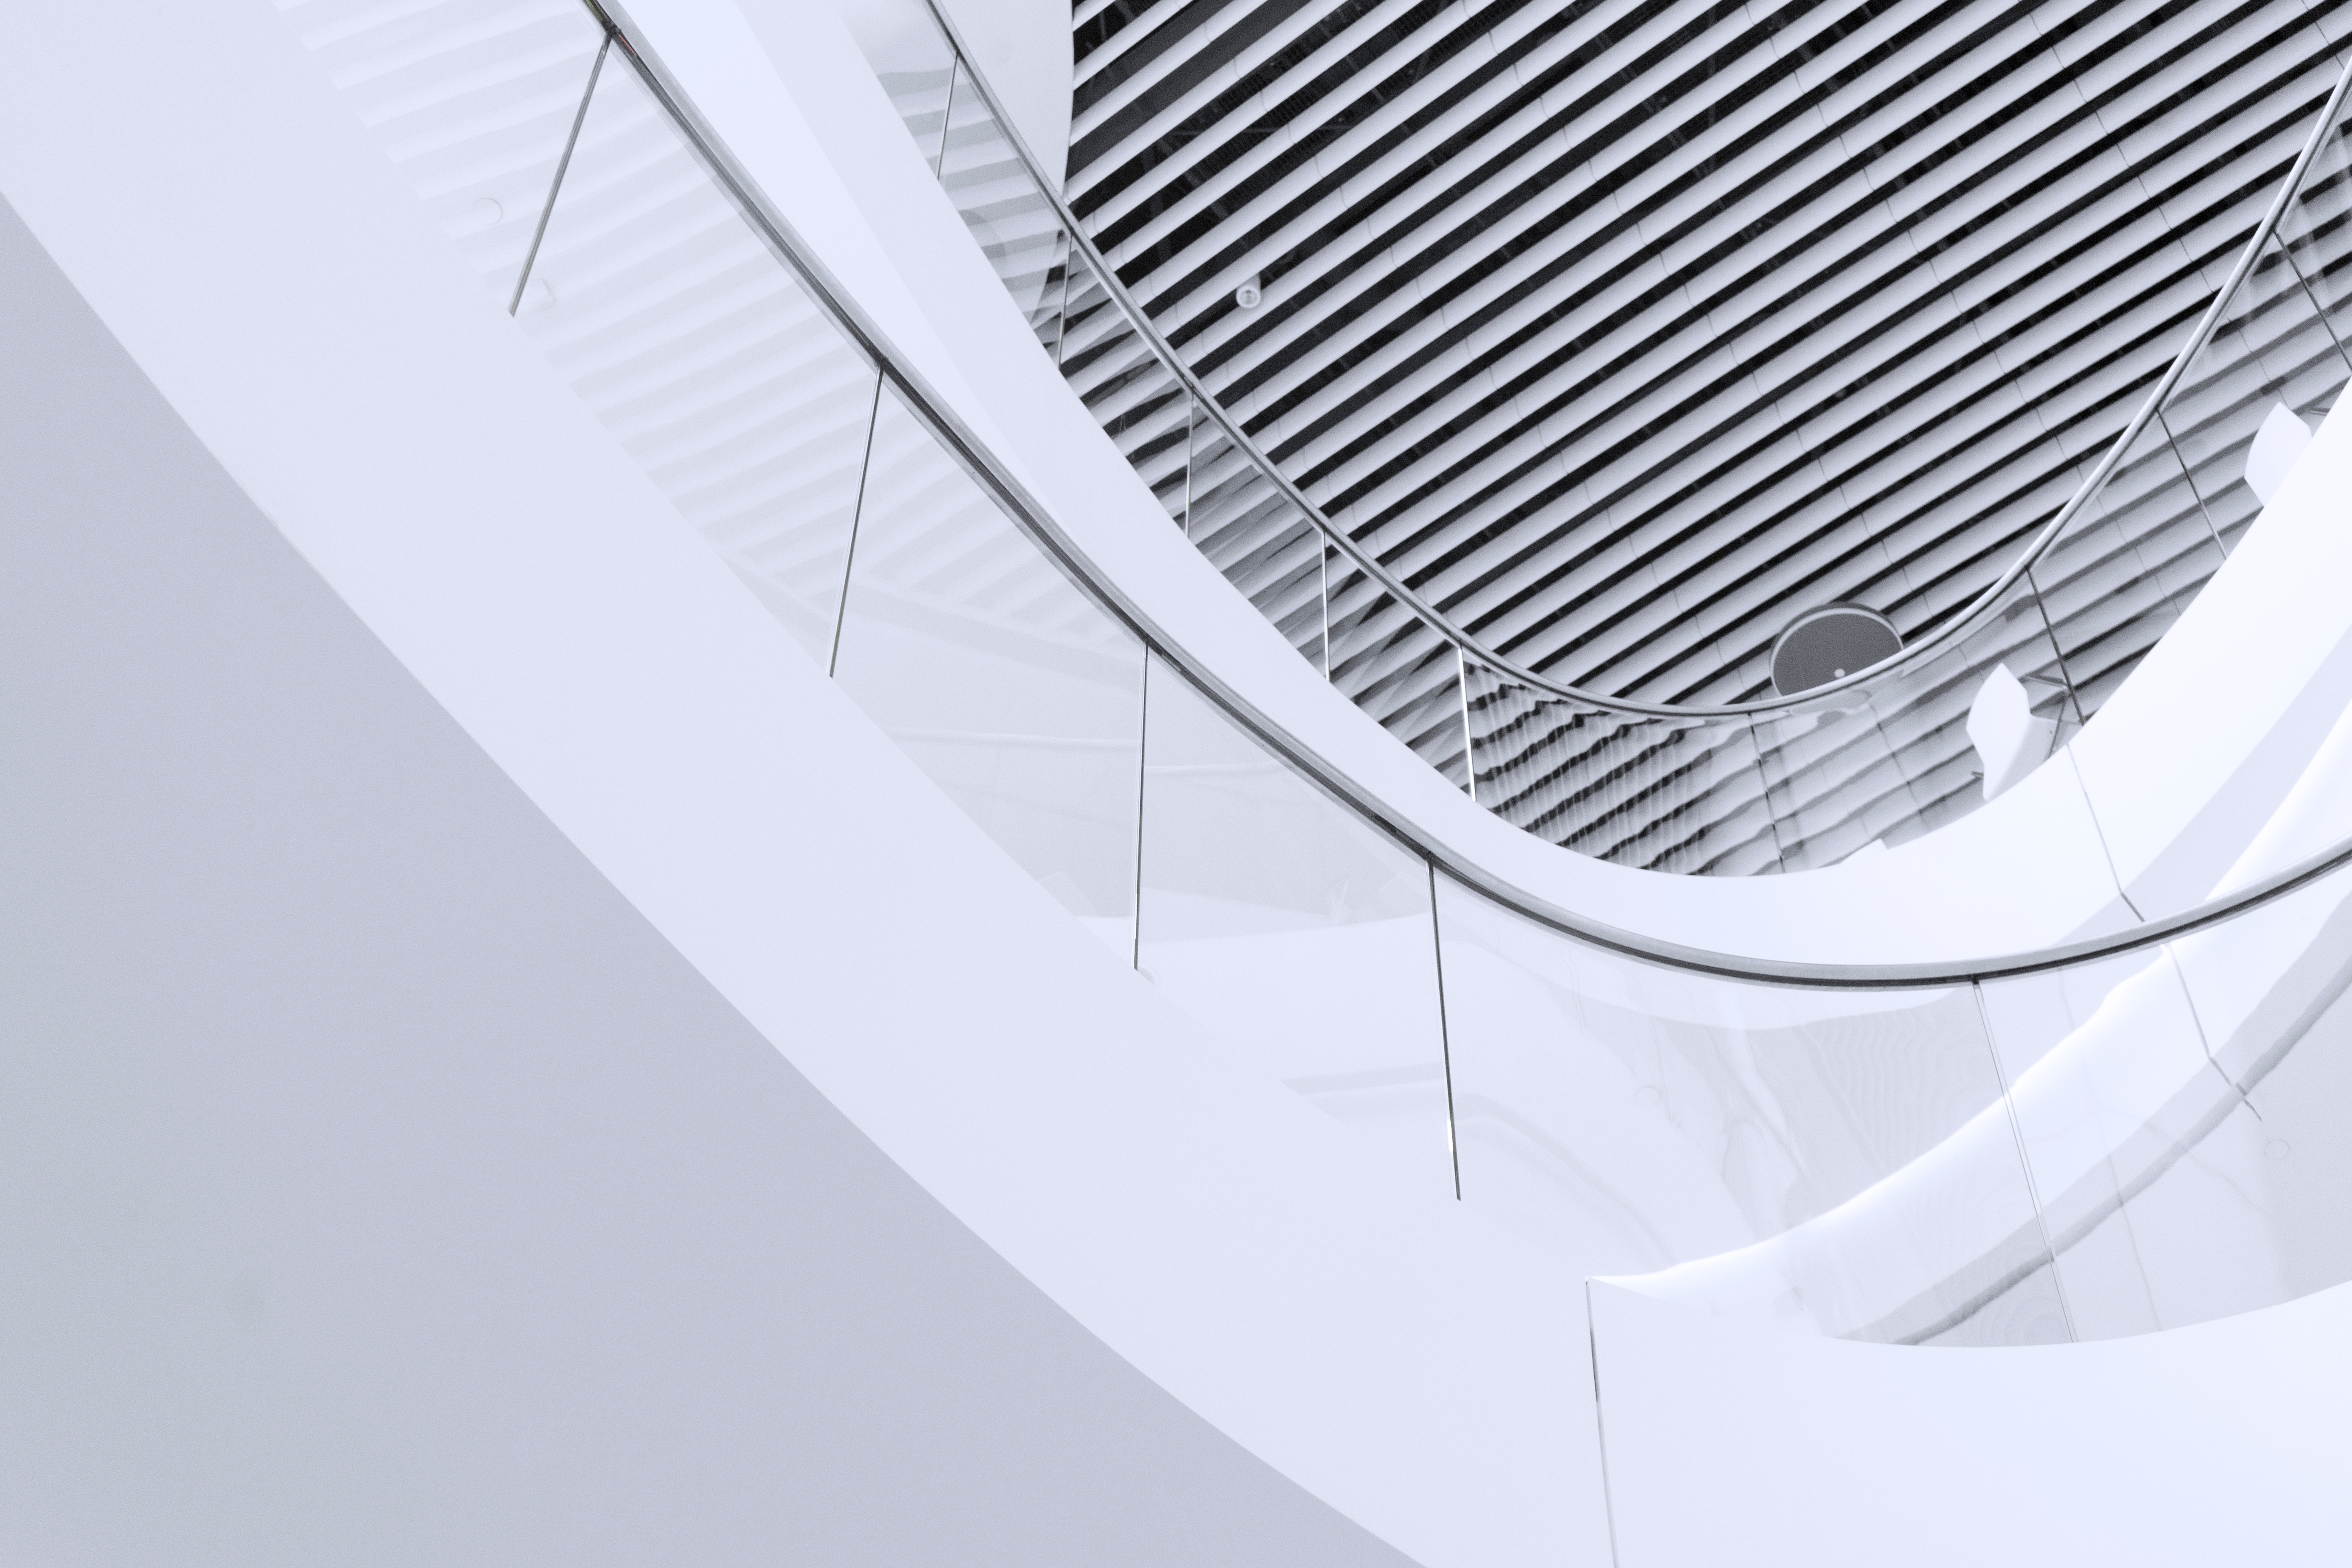
wing, ceiling, line, brand, design